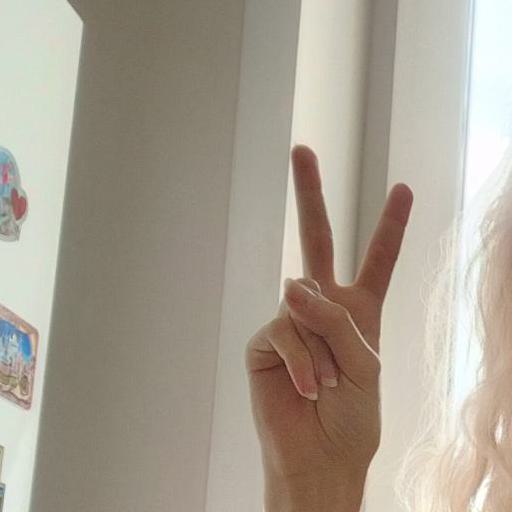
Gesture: peace